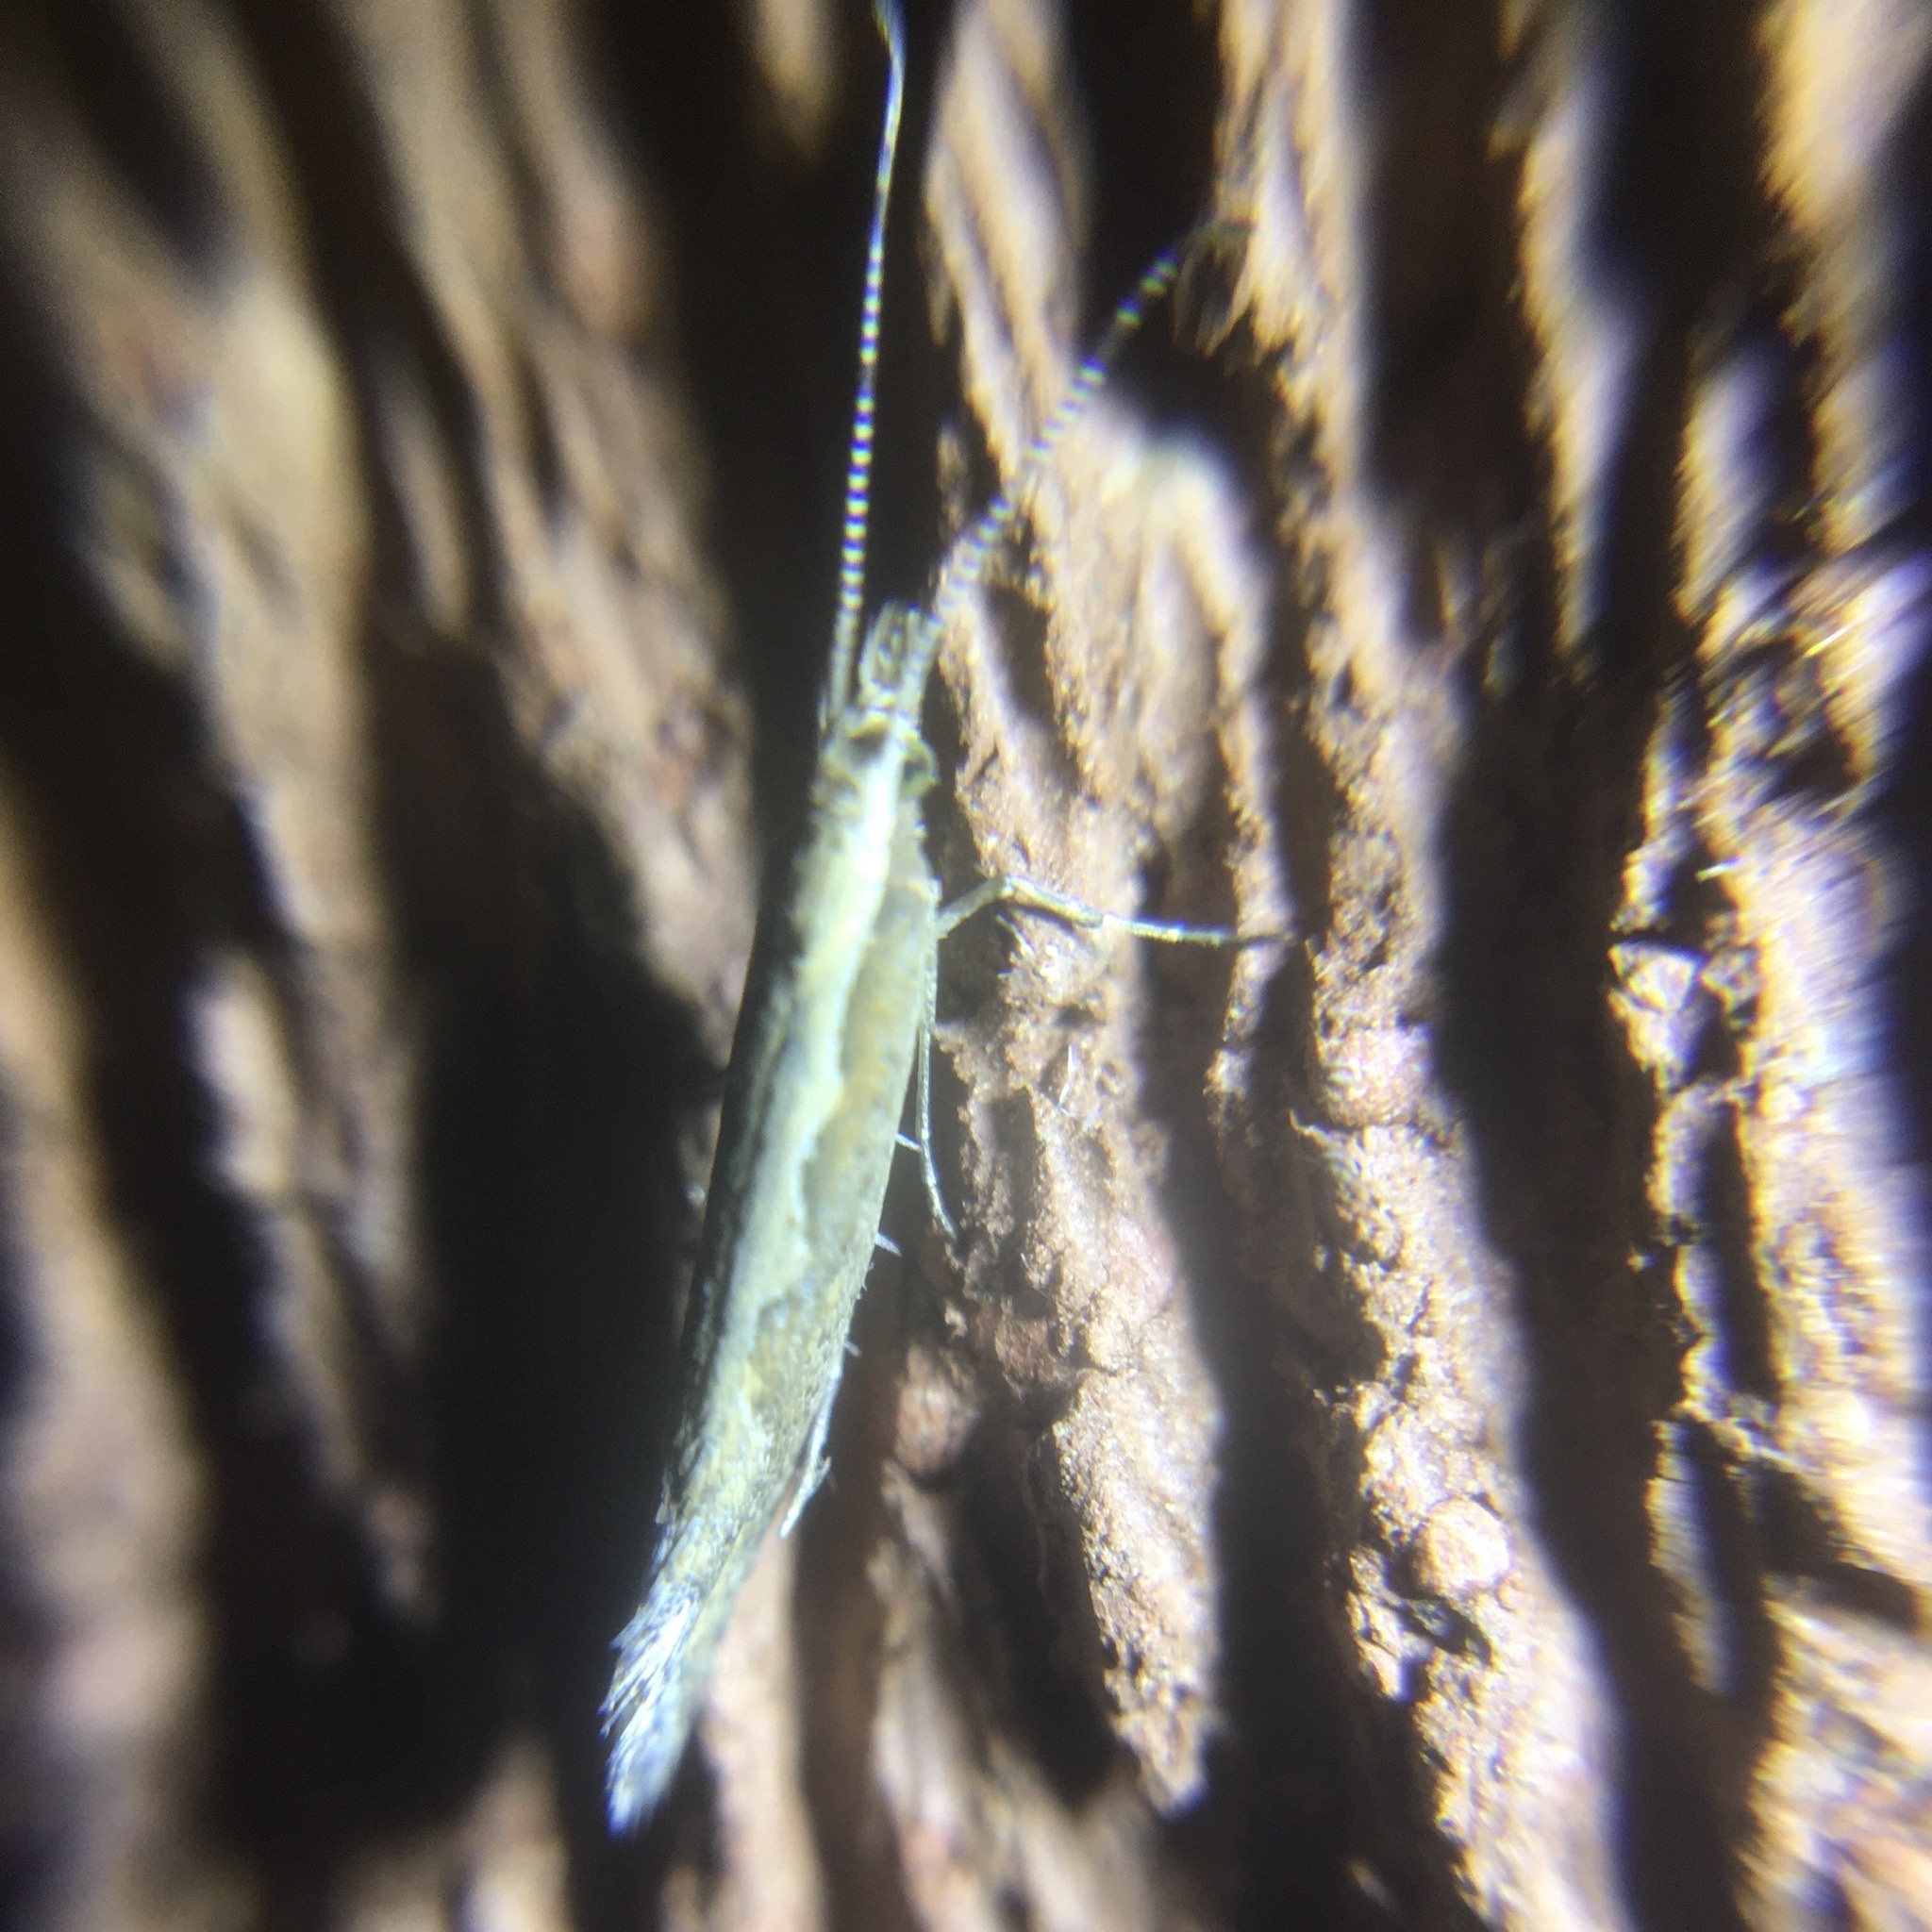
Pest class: diamondback_moth